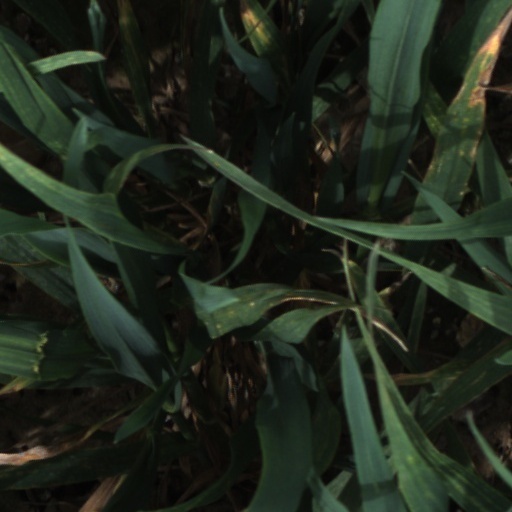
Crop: wheat